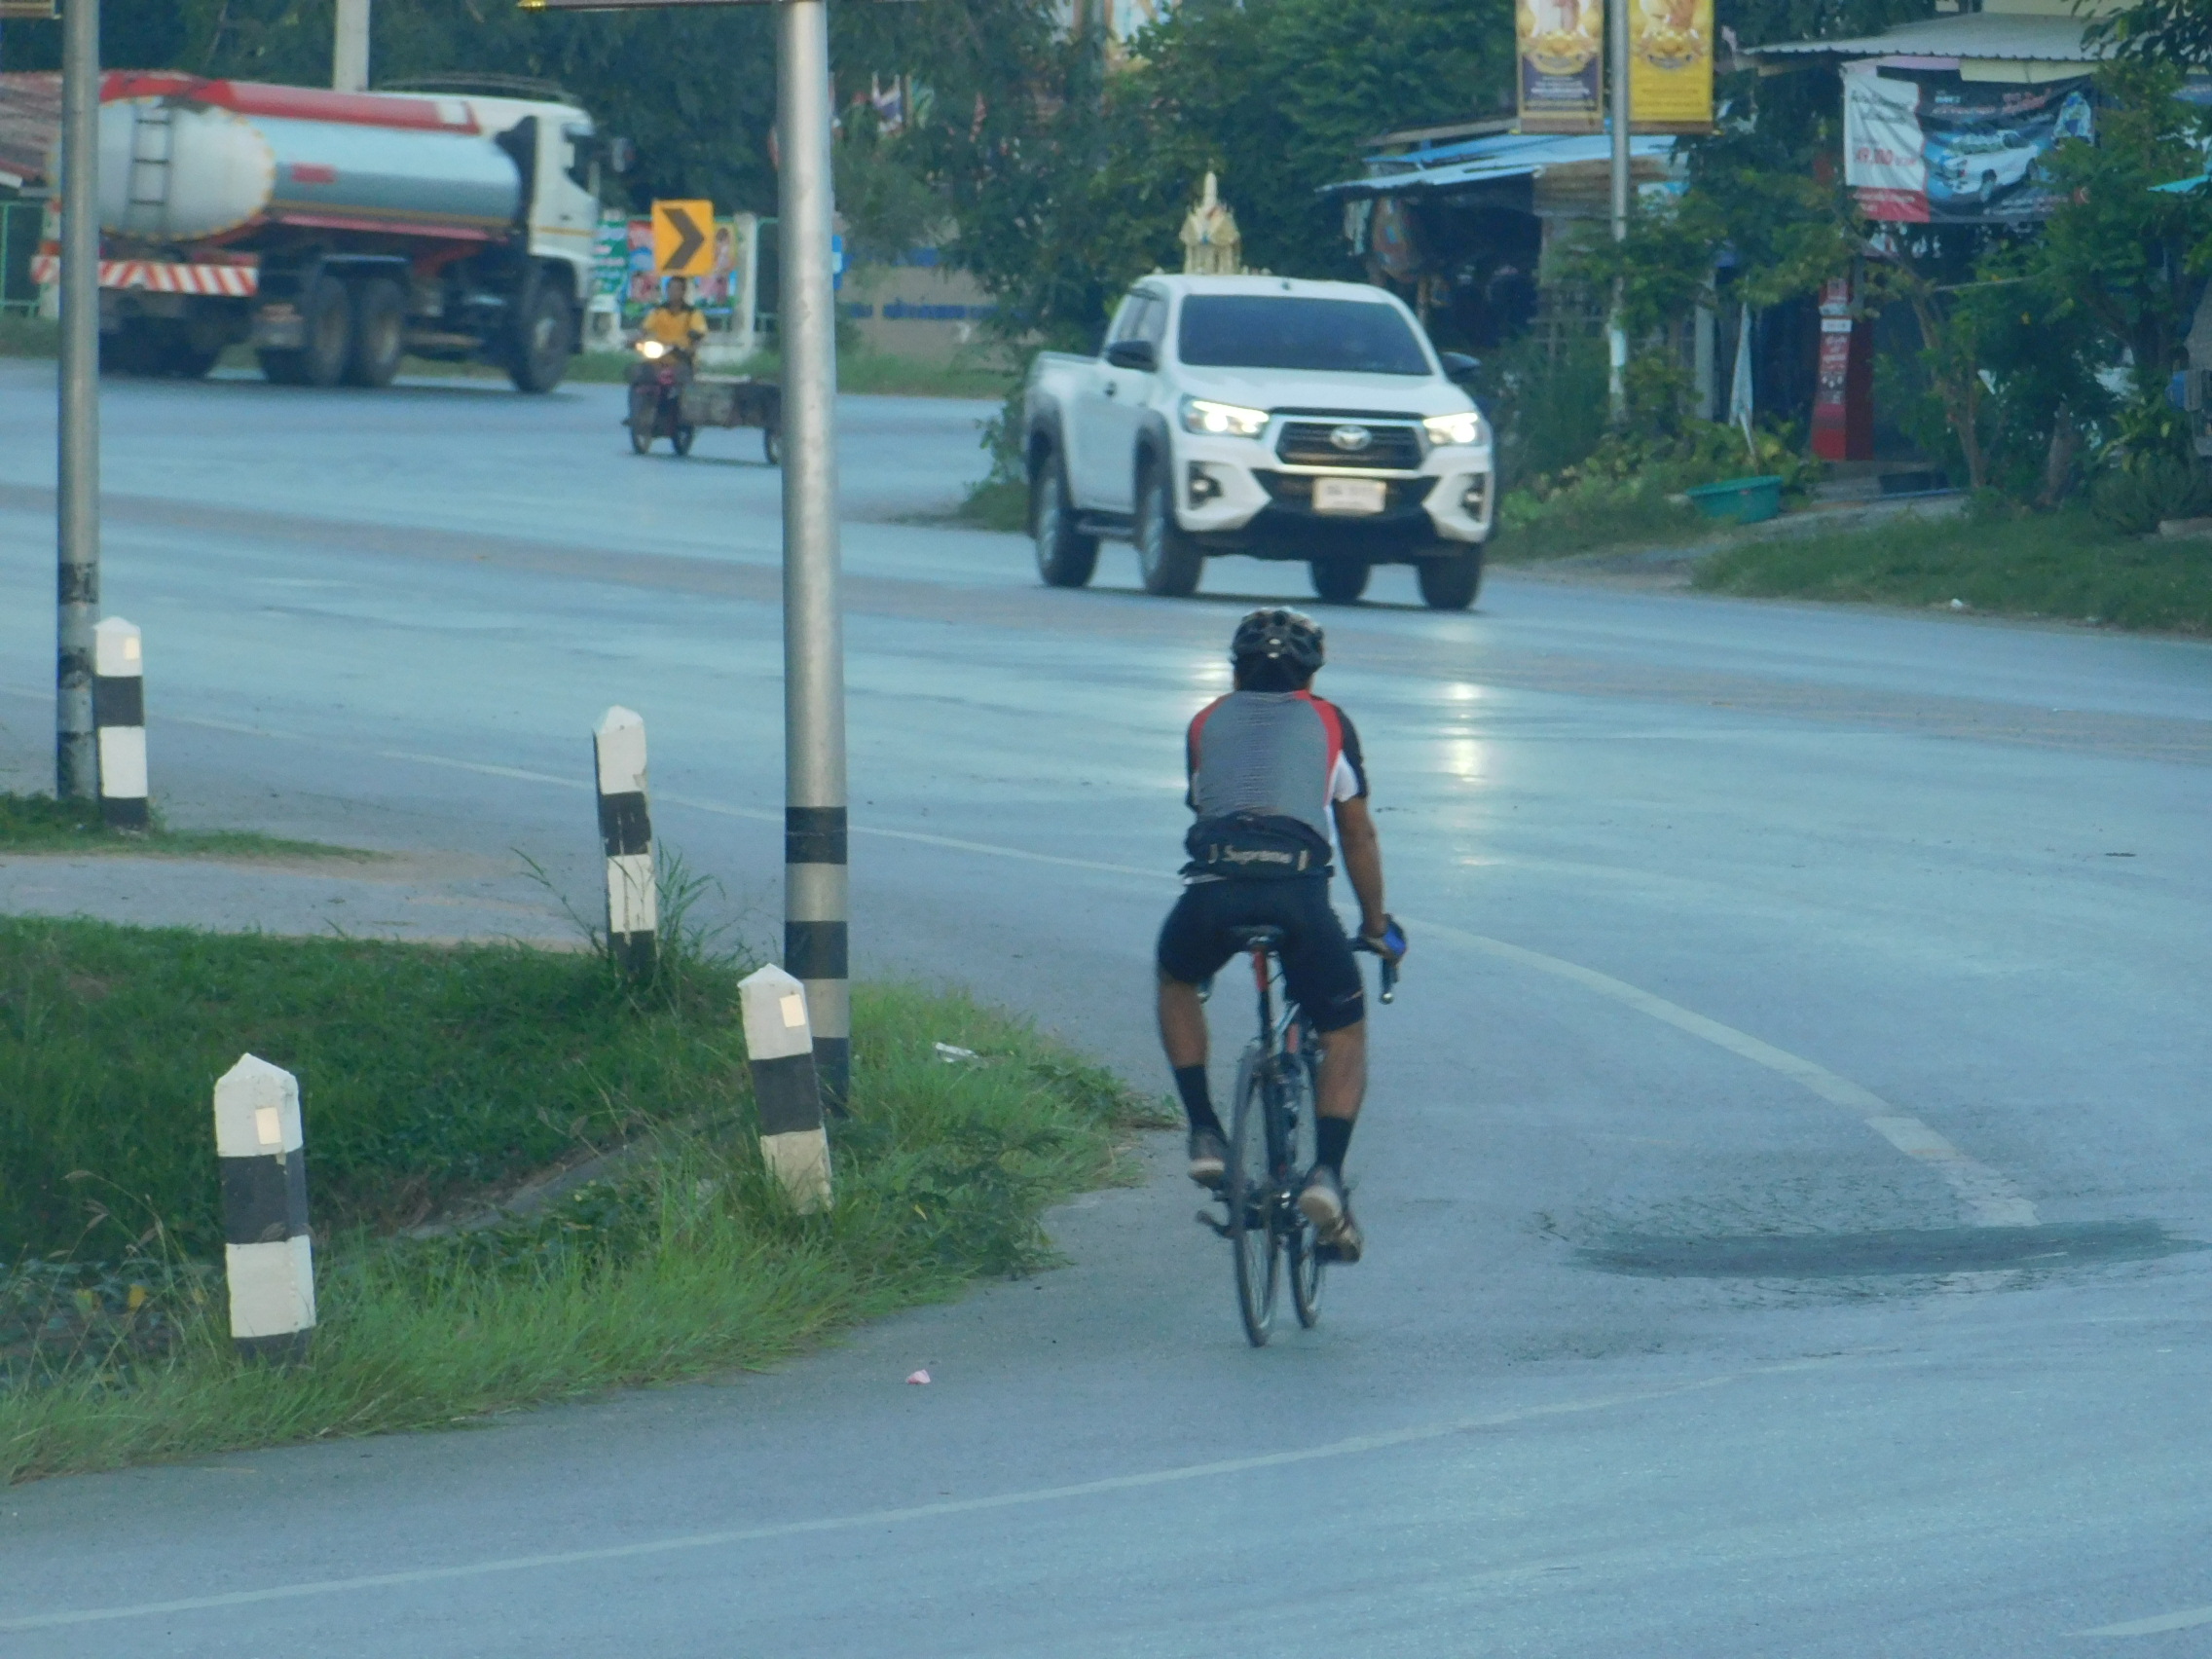
bicycle, morning, road, cycling, lane, vehicle, mode of transport, transport, recreation, road cycling, traffic, street, thoroughfare, infrastructure, sports equipment, road bicycle, endurance sports, asphalt, sidewalk, car, cycle sport, individual sports, wheel, city